Kako (ni)je propao rokenrol u Srbiji

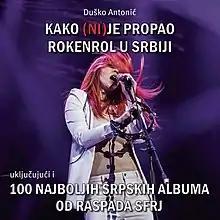

Kako (ni)je propao rokenrol u Srbiji (trans. "How Rock 'n' Roll in Serbia (Didn't) Came to an End") is a book by Duško Antonić, published in 2021. The book features a number of Antonić's essays on Serbian rock scene, as well as a list of 100 best Serbian rock music albums published after the dissolution of SFR Yugoslavia. The list was formed according to the poll of 58 Serbian music journalists and critics, artists and others, similarly to the poll in the 1998 book "" (trans. "YU 100: the Greatest Yugoslav Rock and Pop Music Albums") by Antonić and Danilo Štrbac.